Konakano Station

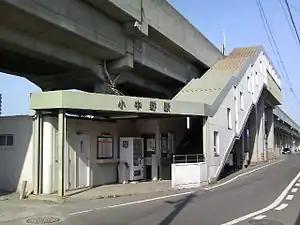
Konakano Station in April 2007

is a passenger railway station located in the city of Hachinohe, Aomori Prefecture, Japan, operated by East Japan Railway Company (JR East).